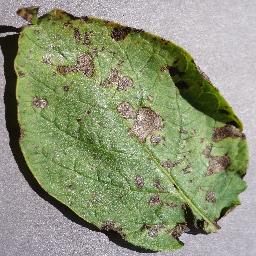
Label: Potato___Early_blight